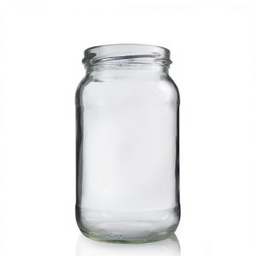
Label: glass